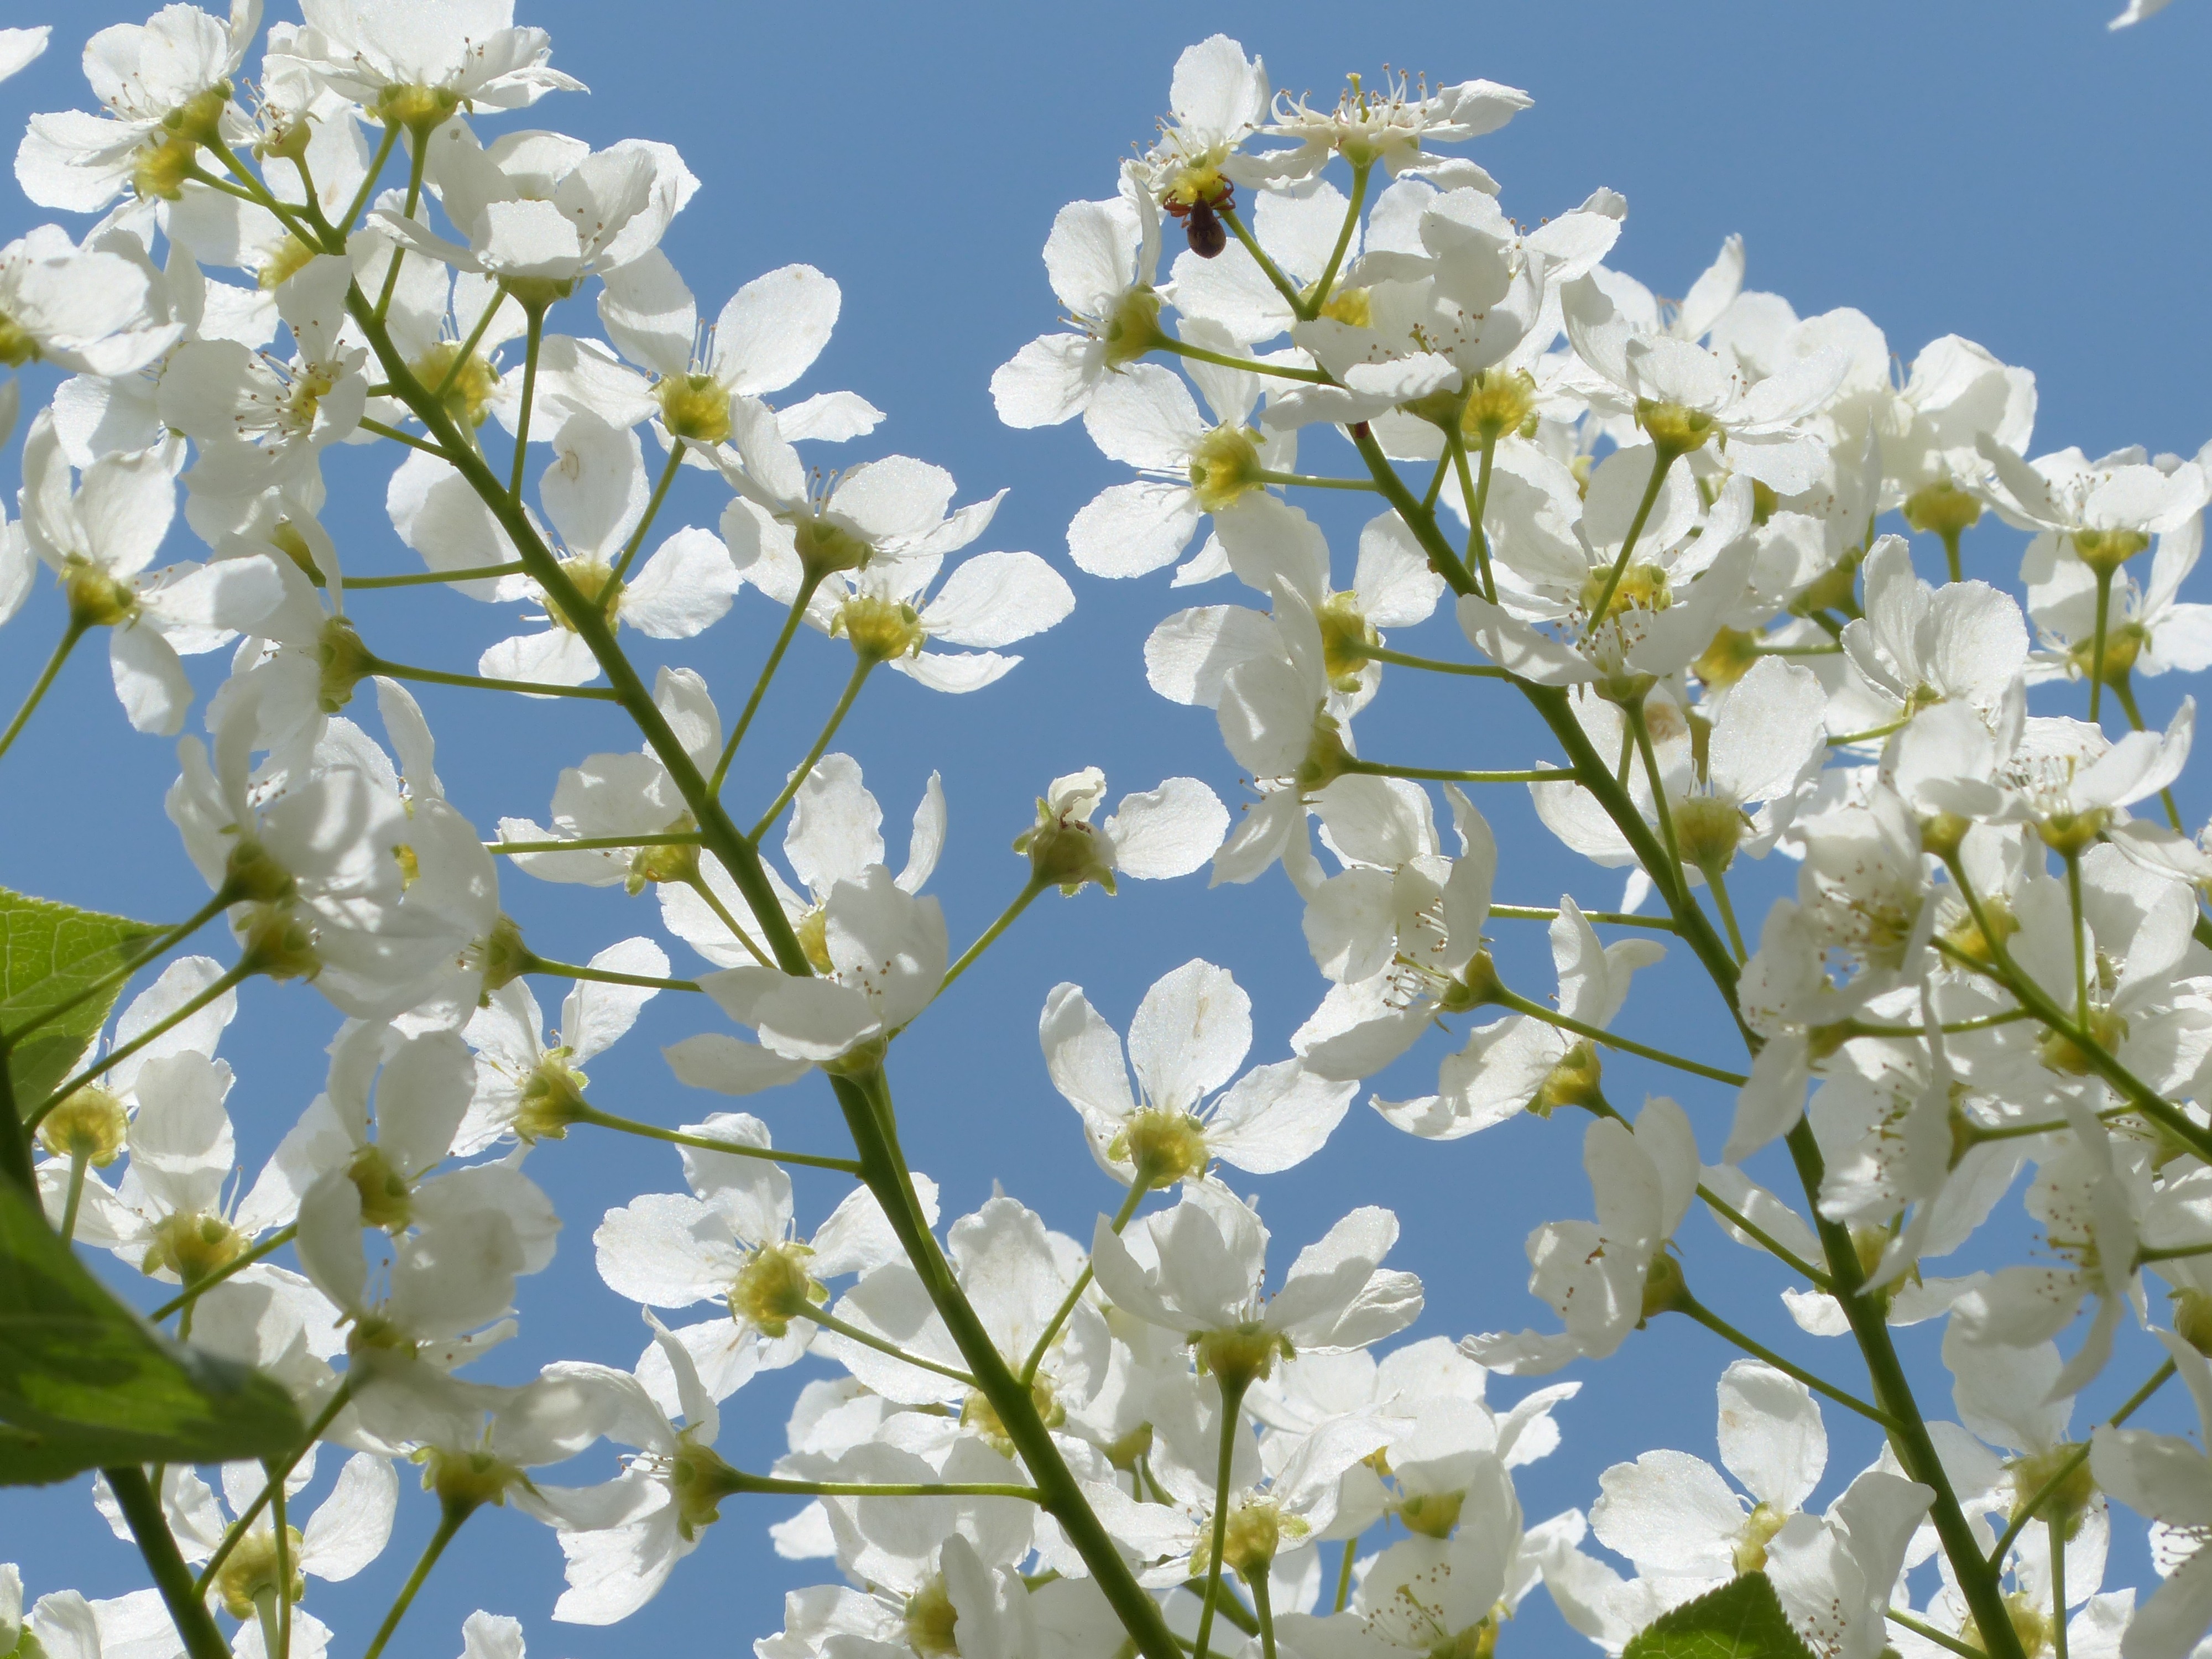
tree, branch, blossom, plant, white, flower, petal, bloom, food, spring, green, produce, botany, flora, flowers, leaves, lilac, prunus, flowering plant, black cherry, land plant, common bird cherry, prunus padus, ahlkirsche, swamp cherry, else cherry, wilder maien